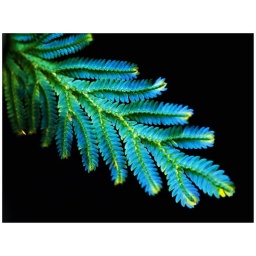
blue fern in Campana